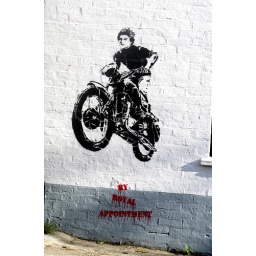
big up to mr freeze..for sitting in the van and rolling some inspiration, also telling me to hurry up..... tosser